Indrek Allmann

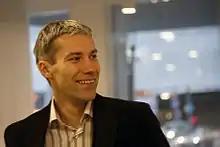
Indrek Allmann (2007)

Indrek Allmann (born 8 December 1972 in Viljandi, Estonia) is an Estonian architect and city planner.